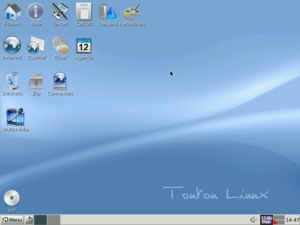
Puppy Linux est une distribution Linux disponible en Live CD créée par Barry Kauler. D'une taille réduite, cette distribution est conçue pour être légère, fiable et facile d'utilisation tout en conservant le maximum de fonctionnalités.